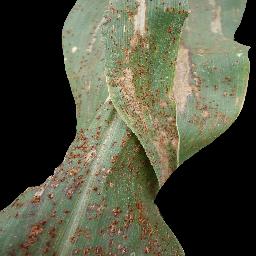
Label: Corn___Common_rust